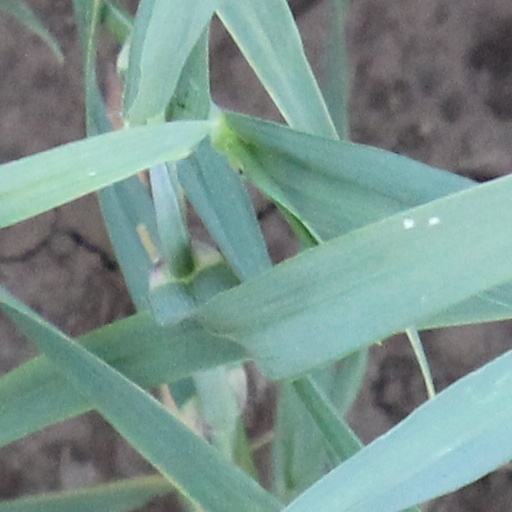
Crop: wheat